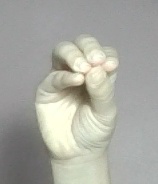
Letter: ha